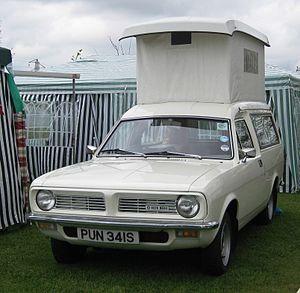
La Morris Marina est une voiture commercialisée de 1971 à 1980 par le groupe British Leyland.